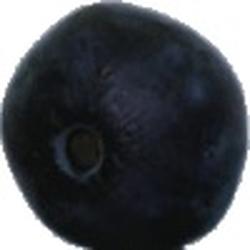
Label: Blueberry